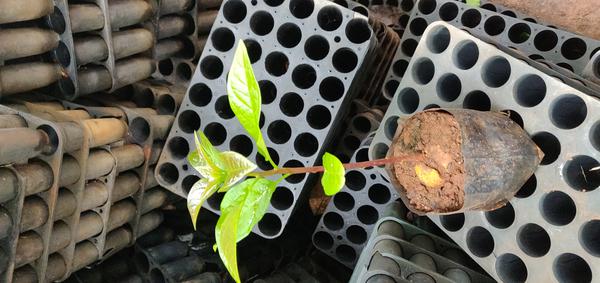
Plant: Avacado